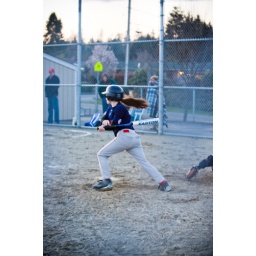
Her first at bat today, ground out. Bummer, she is the only girl in the league and holds her own.